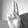
ASL letter: U